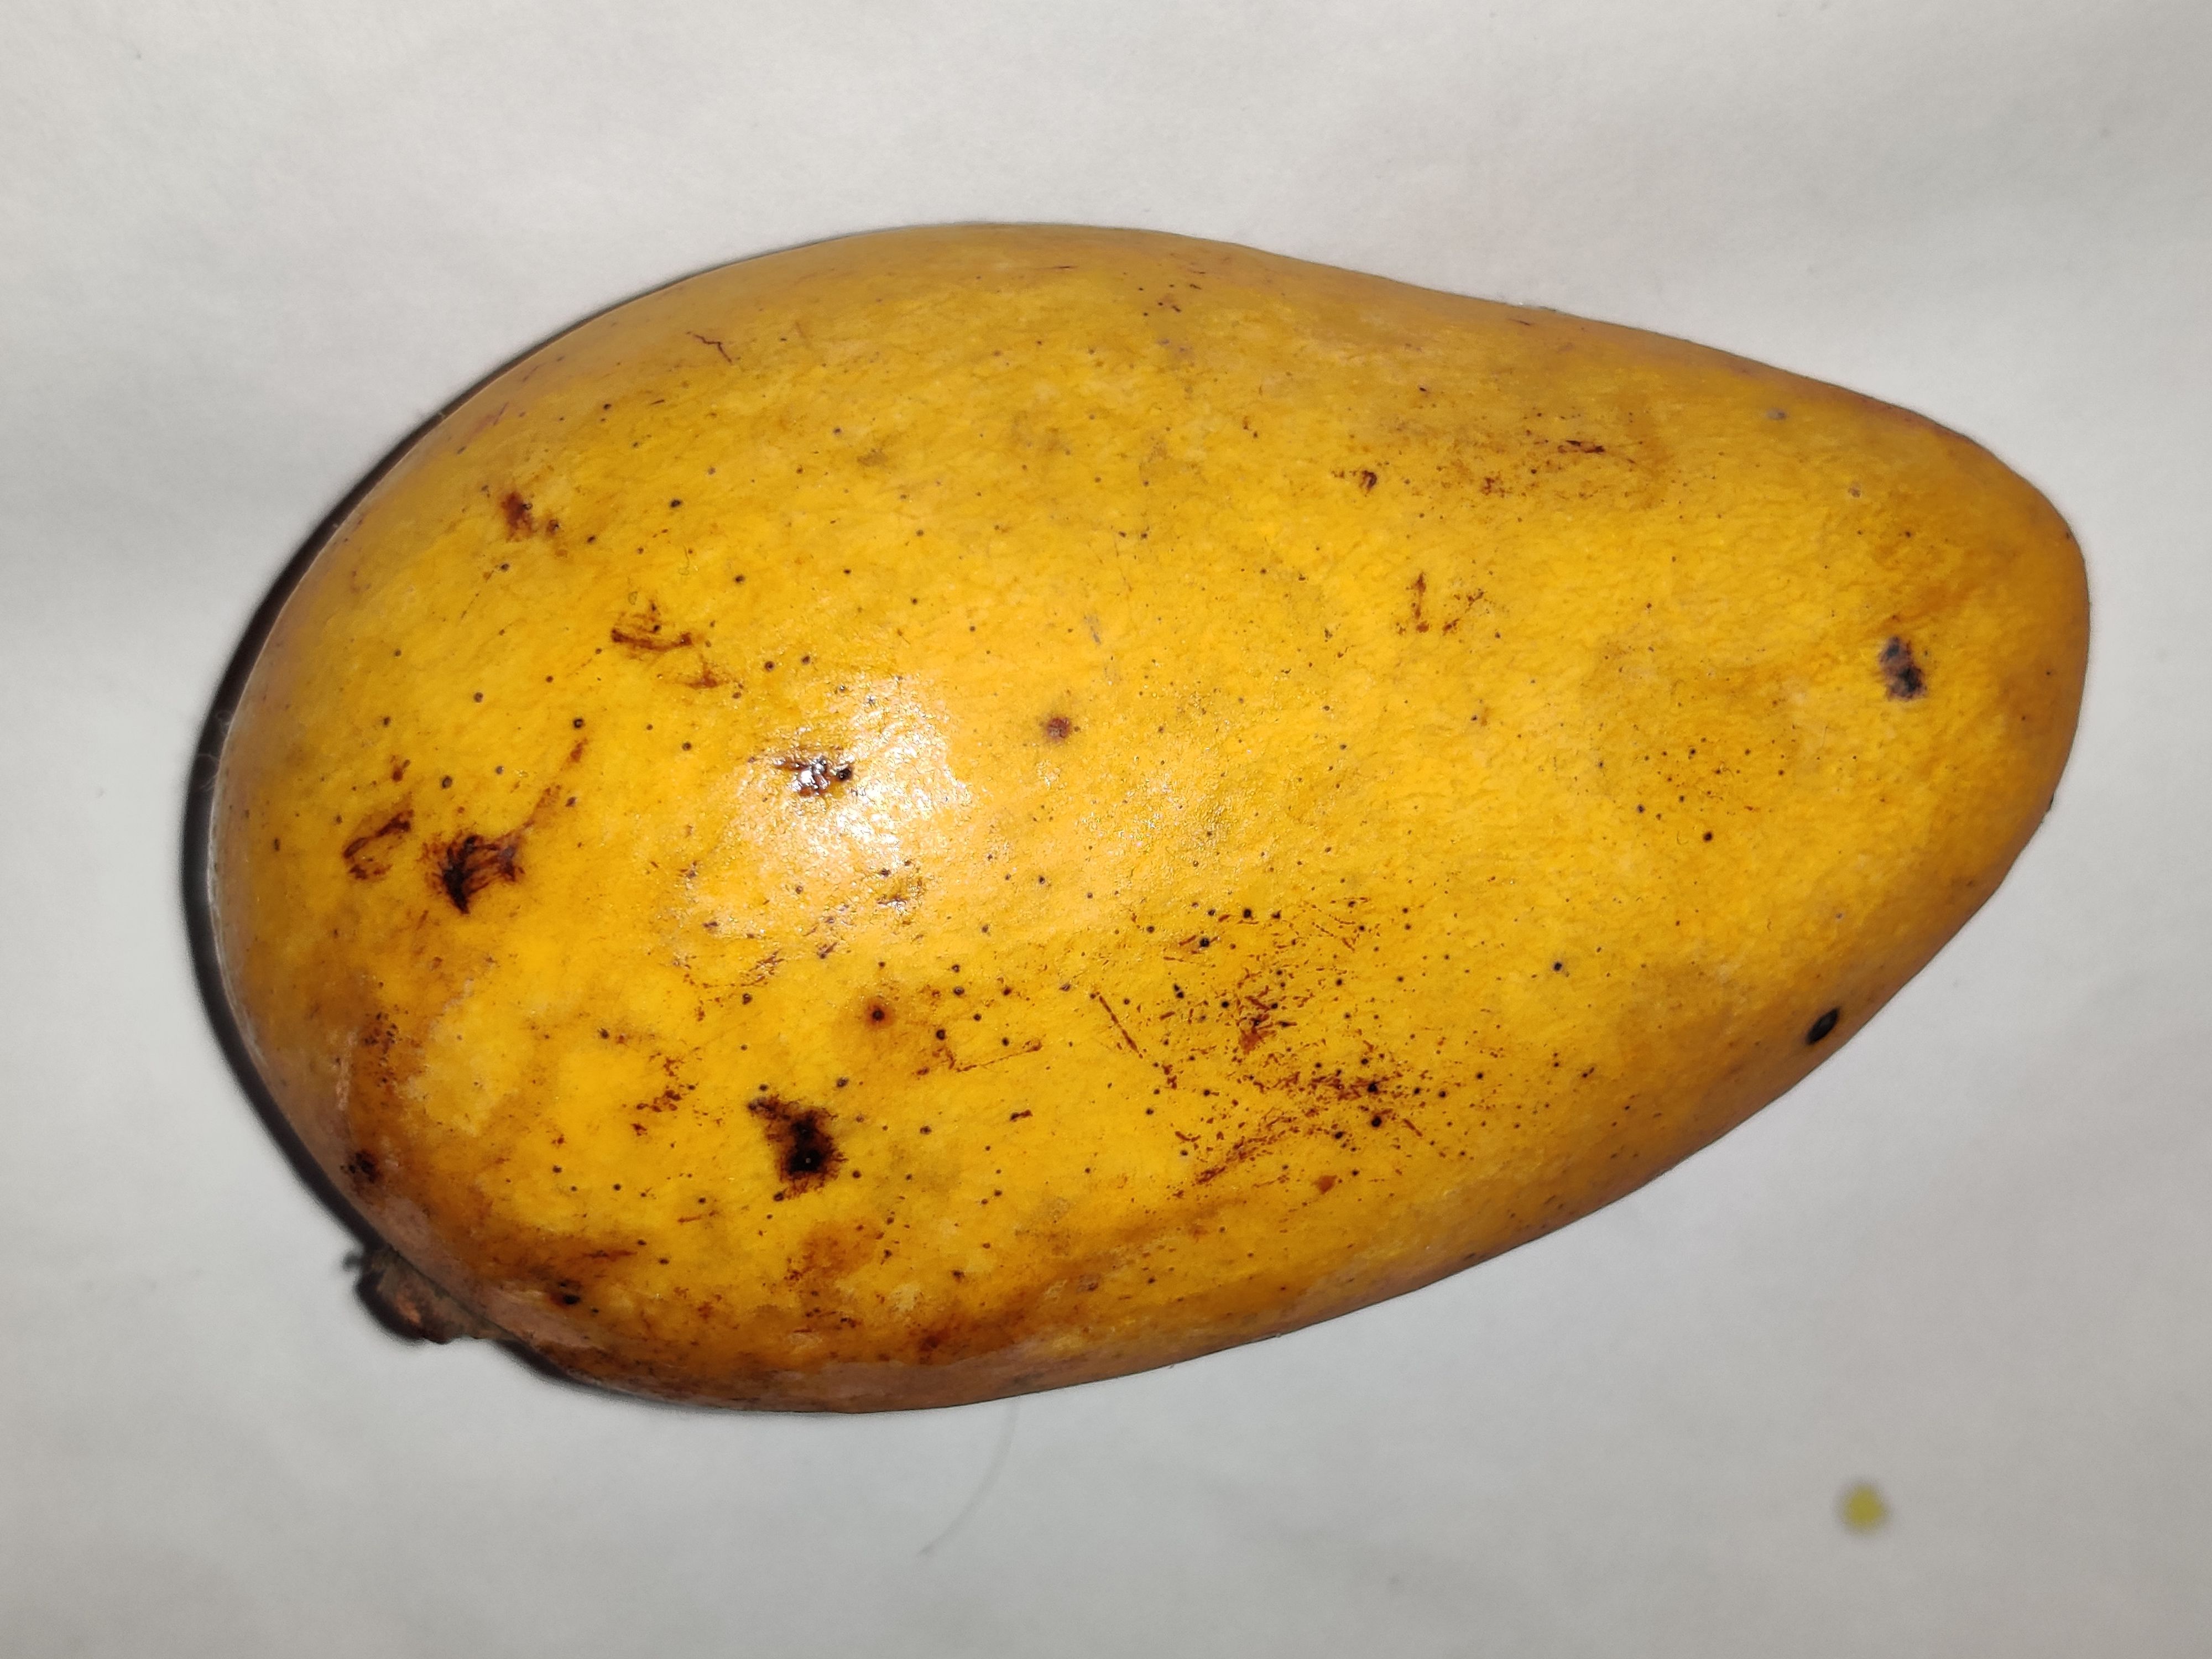
Fruit: mango
Grade: 2nd-grade